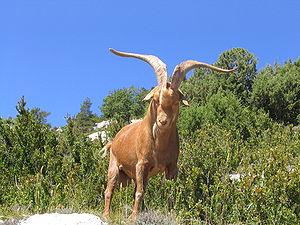
Un bouc (Capra aegagrus hircus). Photo prise dans la montagne au dessus des gorges du Verdon, dans le sud de la France. la section métadonnées en bas de la page permet de se renseigner sur les réglages lors de la prise de vue. Polski: Samiec kozy bezoarowej (Capra aegagrus hircus) (forma kozy domowej). Zdjęcie zrobione w przełomie Verdon, Prowansja, Francja.
Provence-Alpes-Côte d'Azur est une région du Sud-Est de la France. Son chef-lieu est Marseille, deuxième ville la plus peuplée de France.